United Air Lines Flight 823

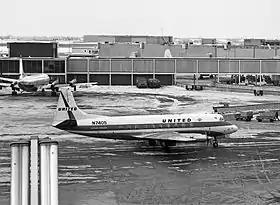
N7405, the aircraft involved, at Chicago O'Hare International Airport in 1963

United Airlines Flight 823 was a scheduled flight from Philadelphia International Airport, Pennsylvania, to Huntsville International Airport, Alabama, with 39 on board. On July 9, 1964, around 18:15 EST, the aircraft, a Vickers Viscount 745D, registration crashed northeast of Parrottsville, Tennessee, after experiencing an uncontrollable fire on board, killing all 39 onboard. The fire of unknown origin occurred in the passenger cabin. One passenger abandoned the aircraft through the No.4 escape window prior to impact, but did not survive the free-fall. Among the victims was Durant da Ponte, professor of American literature and assistant dean of the University of Tennessee graduate school.